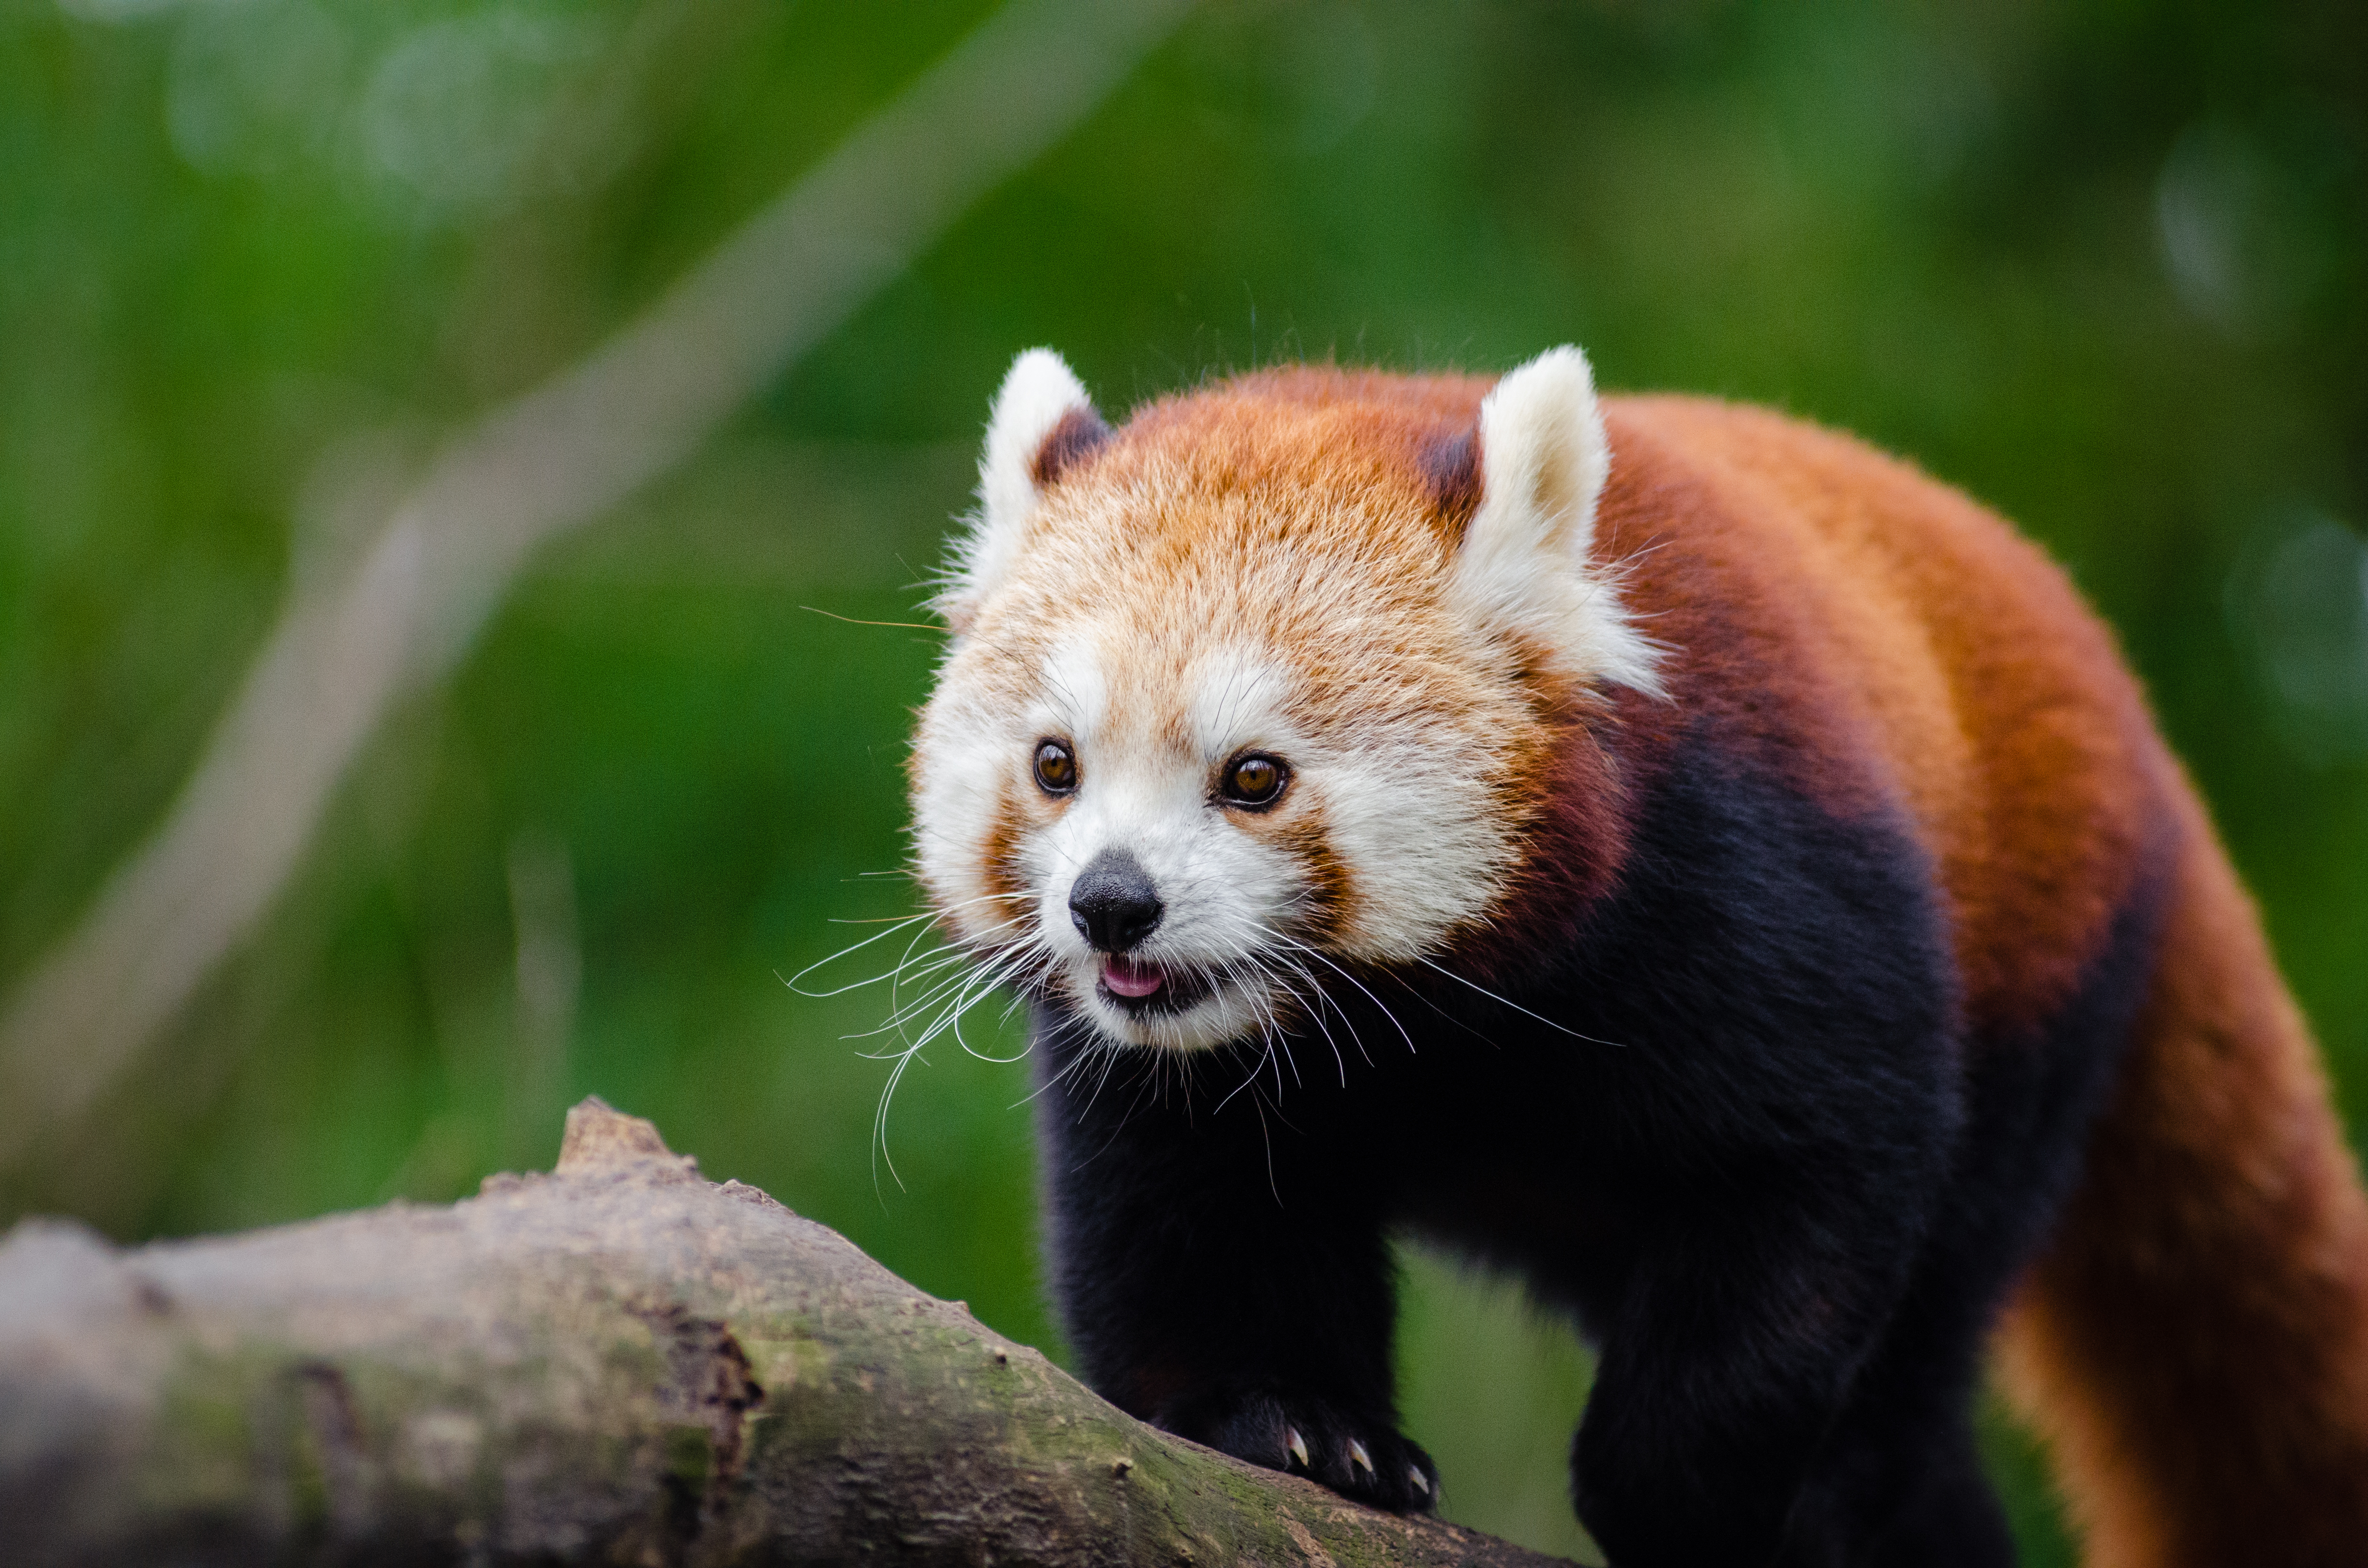
tree, nature, bokeh, vintage, sweet, fall, feet, animal, cute, female, wildlife, zoo, fur, orange, young, green, high, red, foot, autumn, mammal, nikon, fauna, red panda, panda, 2015, face, nose, whiskers, paw, tail, animals, ears, endangered, vertebrate, germany, deutschland, herbst, natur, paws, tier, iso, fell, gesicht, baum, adorable, bamboo, d7000, roter, kleiner, niedlich, sues, suess, species, bedrohte, tierart, tierpark, weiblich, jungtier, jung, ohren, schwanz, nase, bedroht, ailurus, fulgens, mozilla, firefox, gr n, s s, carnivoran